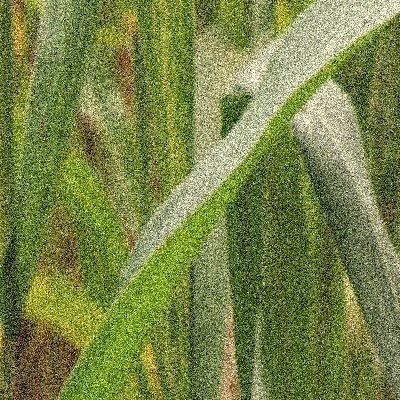
Label: Corn_(Maize)___Maize_Streak_Virus